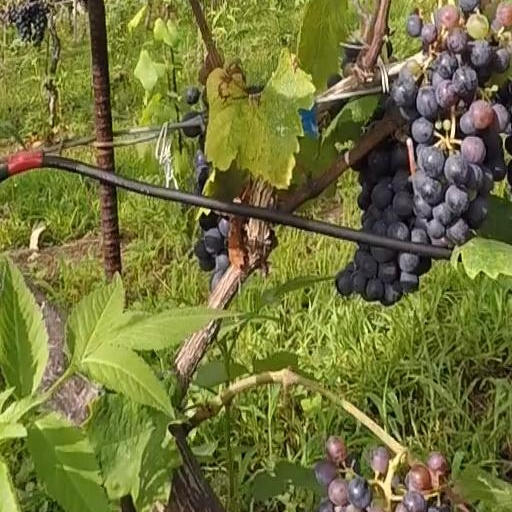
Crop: grape